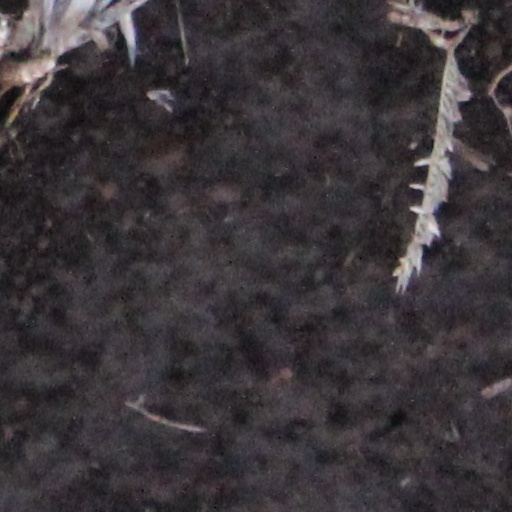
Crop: wheat